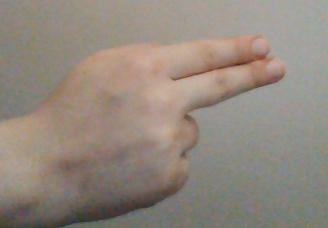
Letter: ain